Saul Goldsmith

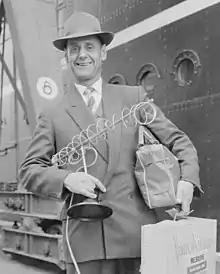
Saul Goldsmith in 1960

Abraham Saul Goldsmith (17 February 1911 – 4 November 1988) was an importer and merchant from Wellington, New Zealand. He was a foundation member of the National Party and was active at a local level. Goldsmith was also a noted chess player.